Winter Journey (2013 film)

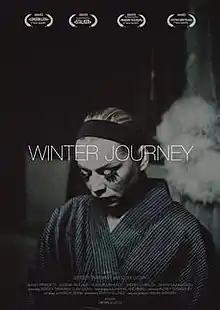
Theatrical release poster

Winter Journey (translit. Zimniy put') is a 2013 Russian drama film about a young classical singer who falls in love with a street thug. The film takes its title from a Schubert song cycle, "Winterreise", that the hero, Erik, a music student, is practising for a competition.